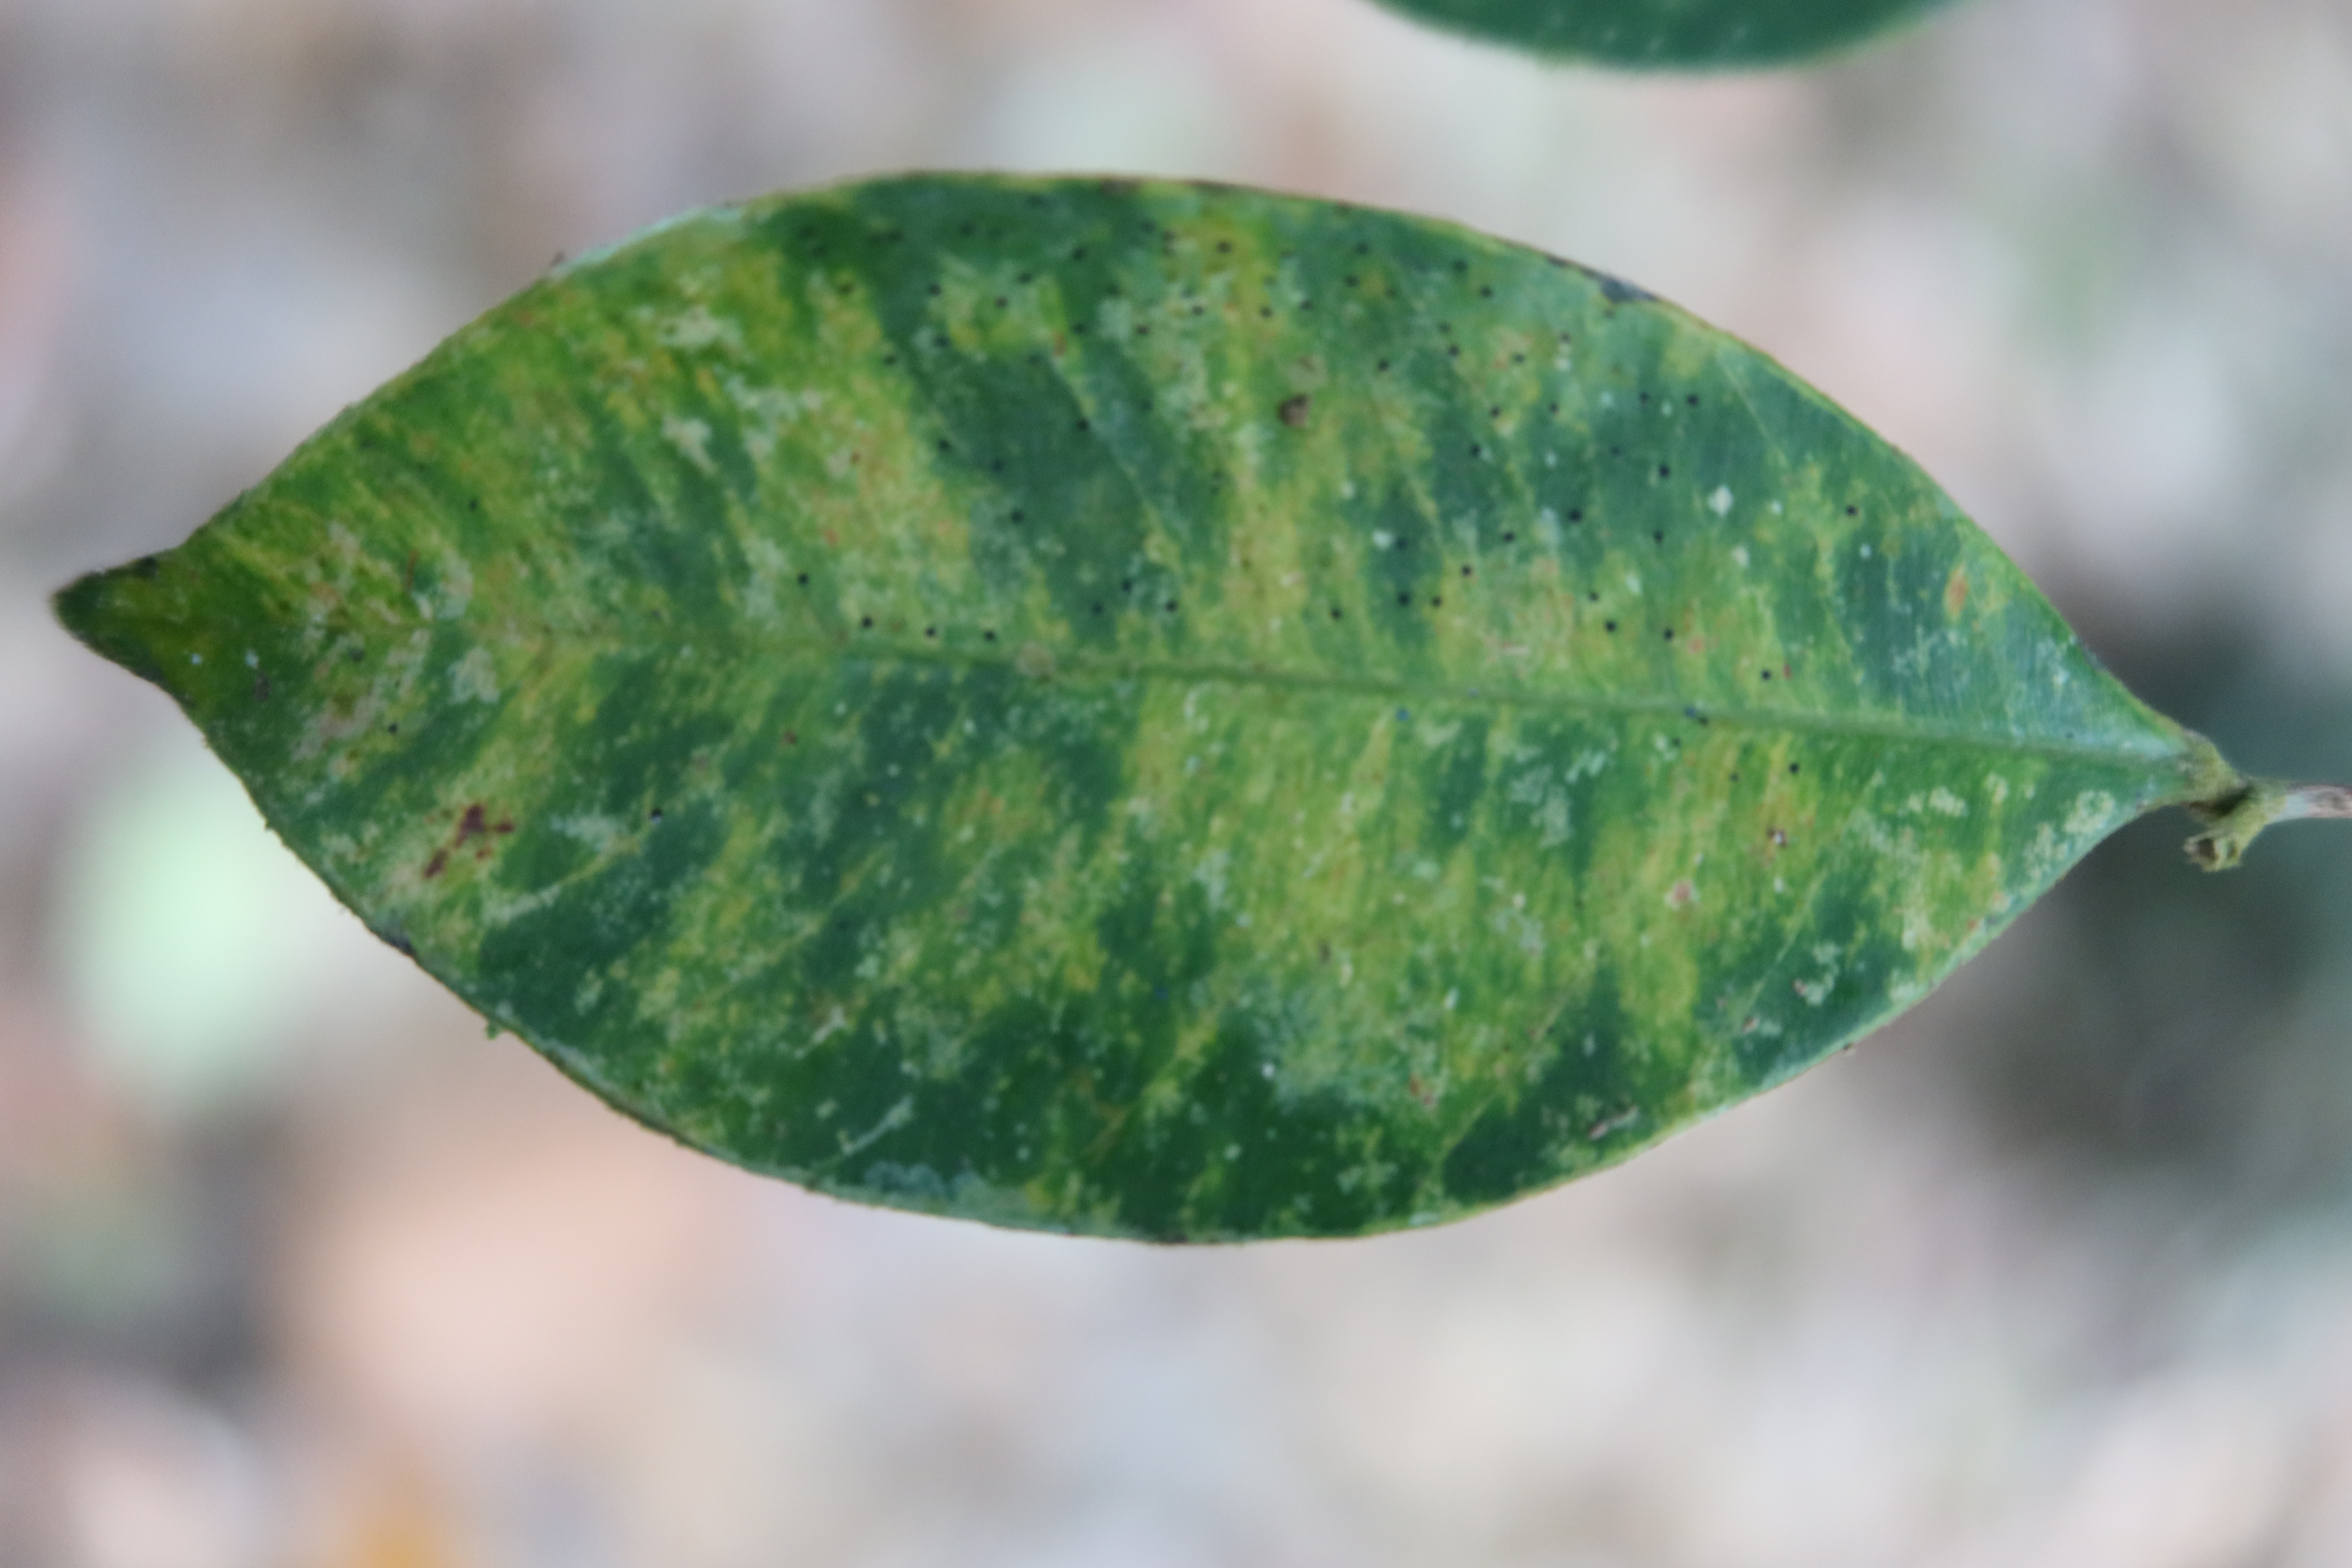
Label: Translucent lesion